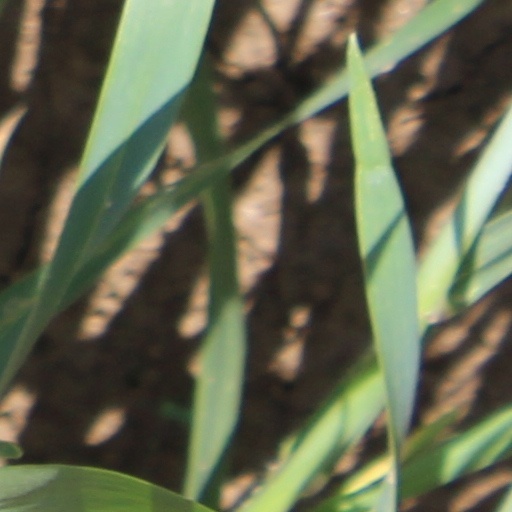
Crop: wheat